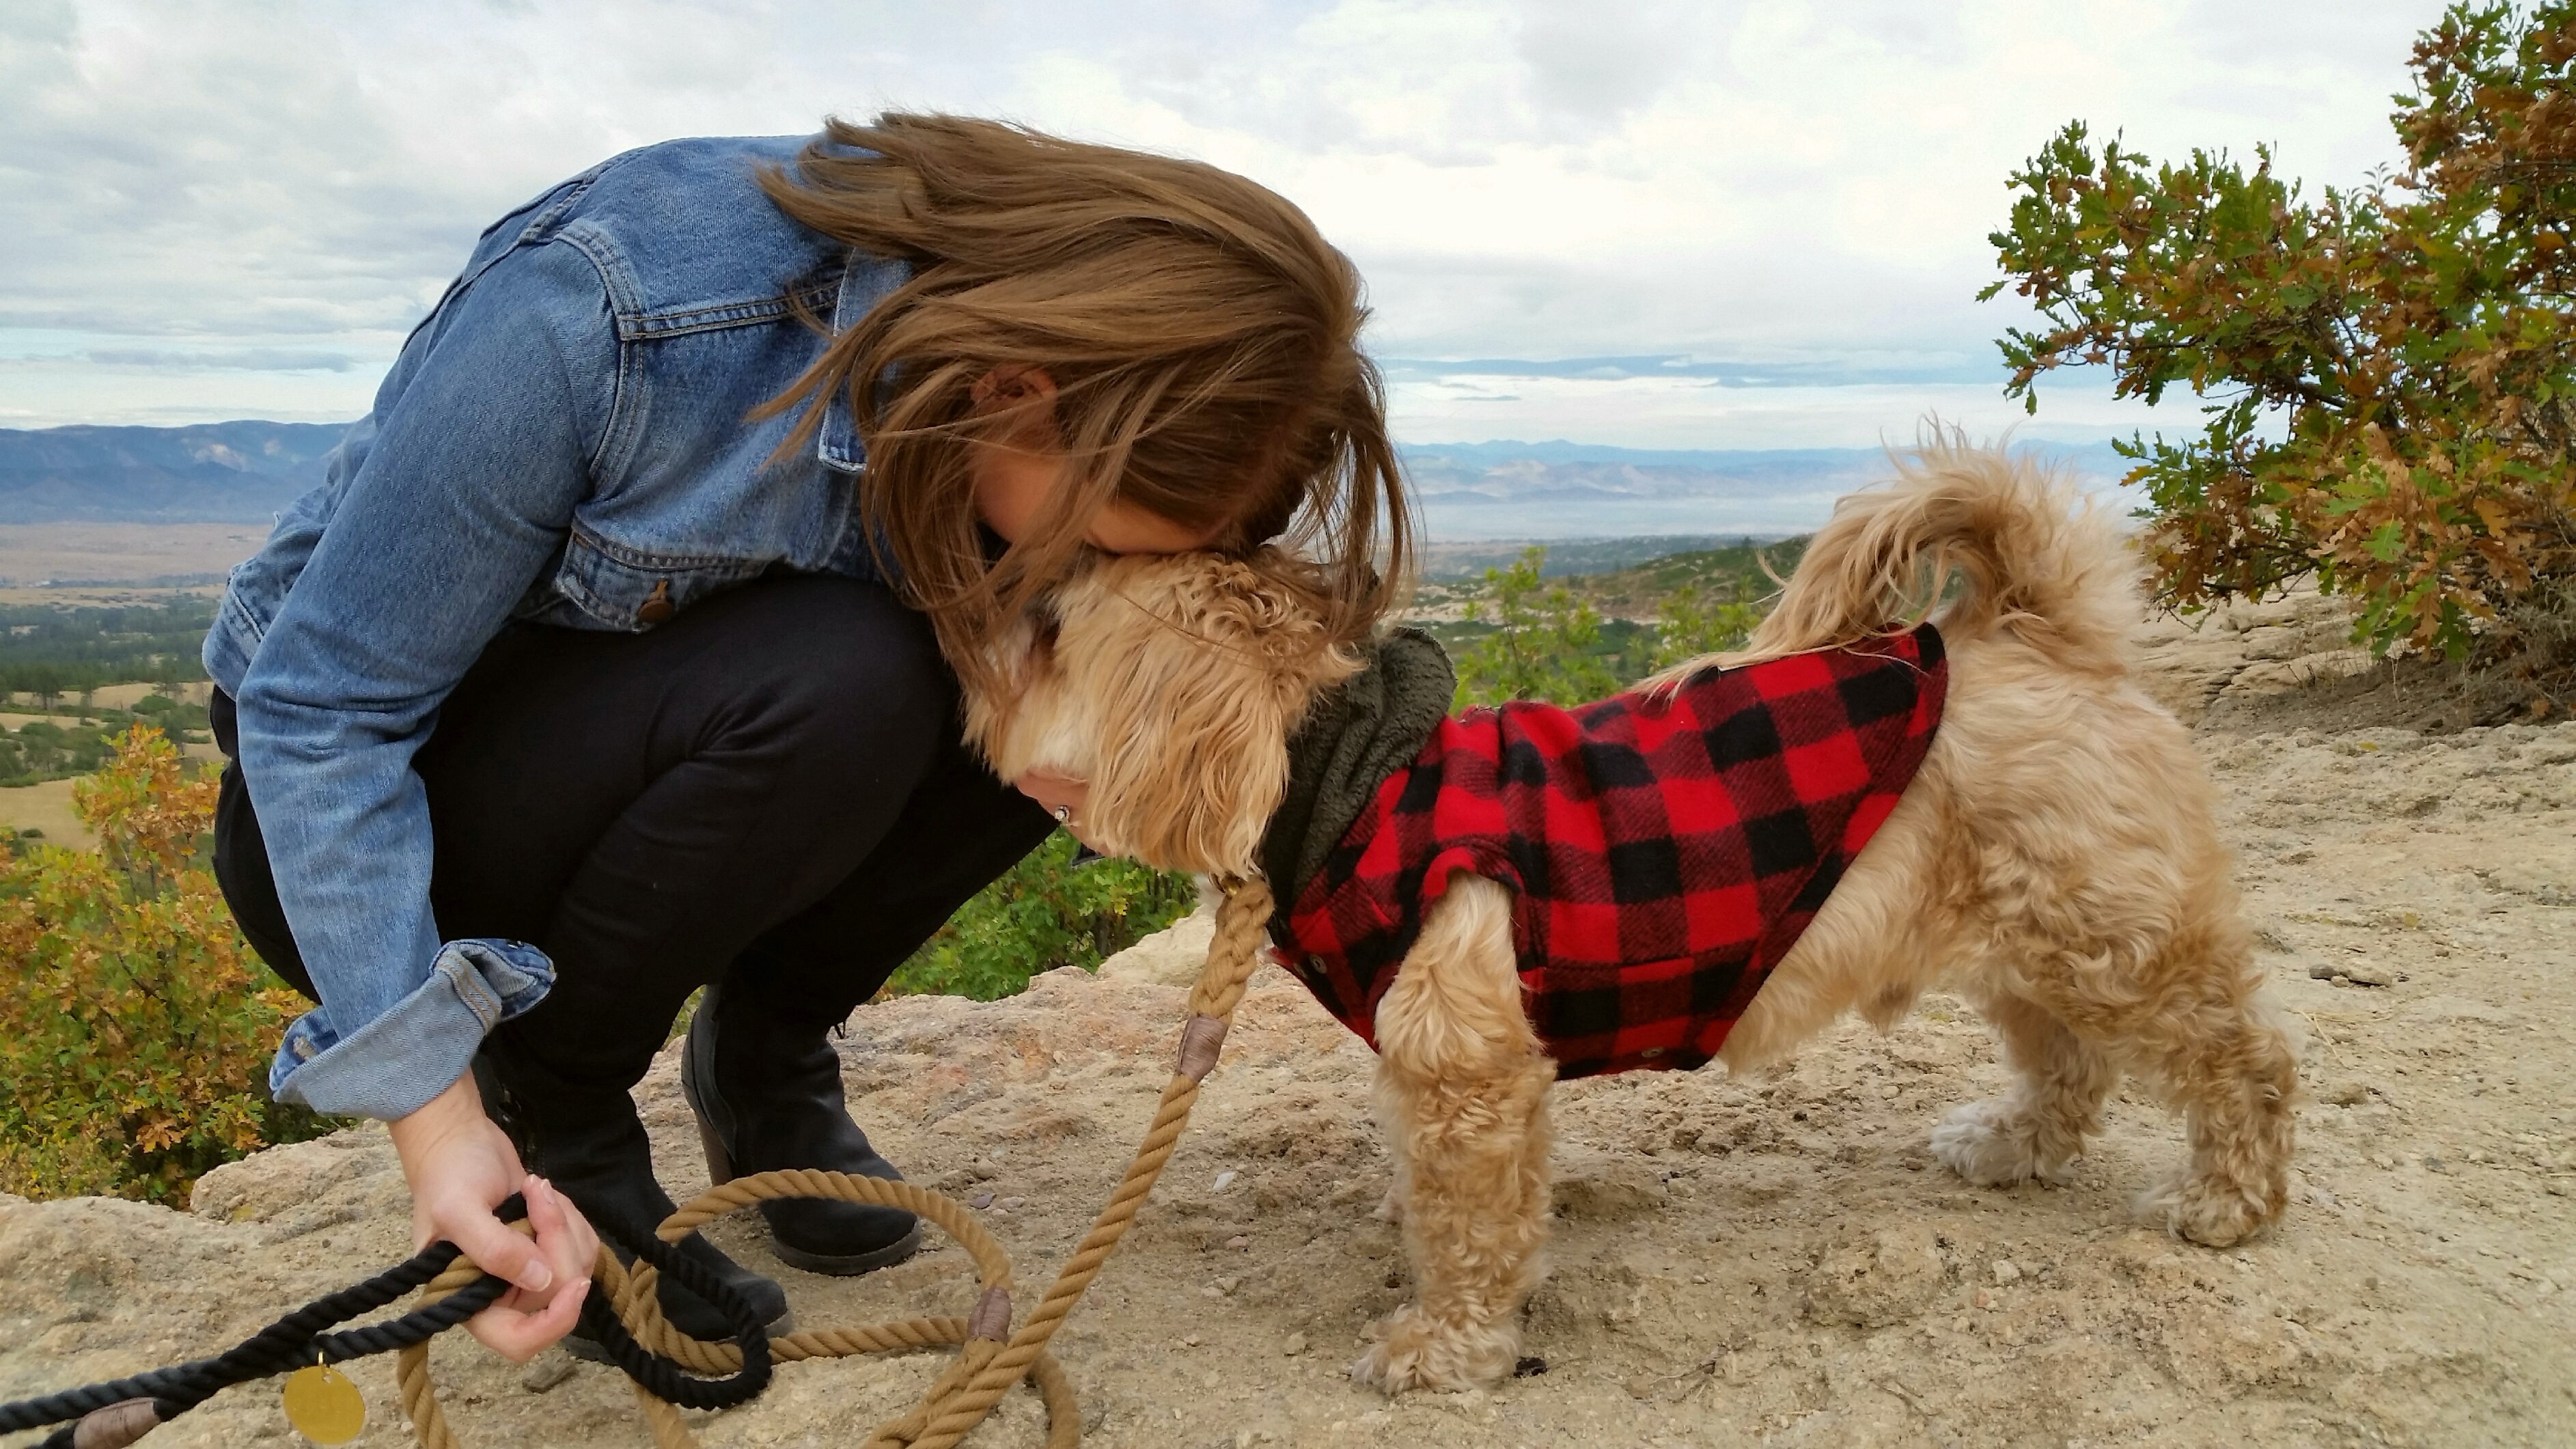
camel, mammal, camel like mammal